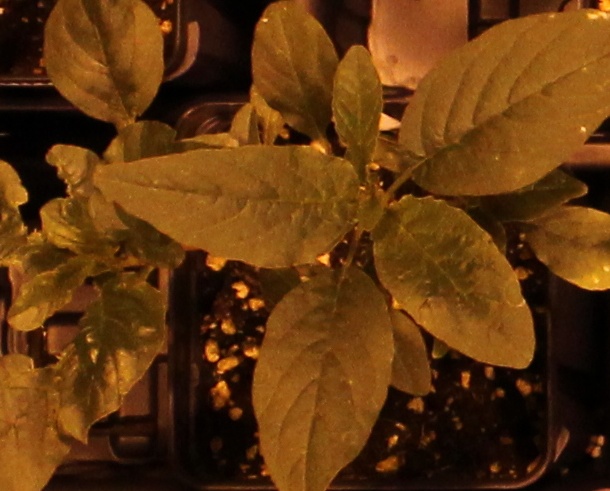
Label: Waterhemp